Languages of India

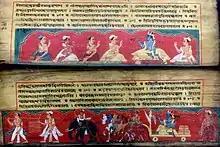
A Bhagavata manuscript written in Early Assamese, from Dakhinpat Satra.

Until the Twenty-first Amendment of the Constitution of India in 1967, the country recognised 14 official regional languages. The Eighth Schedule and the Seventy-First Amendment provided for the inclusion of Sindhi, Konkani, Meitei and Nepali, thereby increasing the number of official regional languages of India to 18. The Eighth Schedule of the Constitution of India, as of 1 December 2007, lists 22 languages, which are given in the table below together with the regions where they are used.